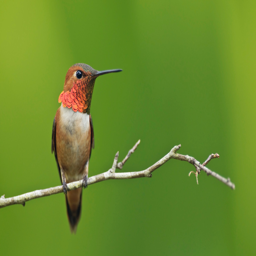
biological species perched on a small branch